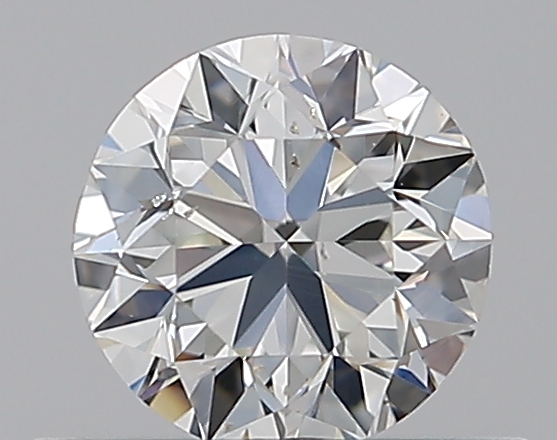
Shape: round
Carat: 0.5
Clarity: SI1
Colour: H
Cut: VG
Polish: EX
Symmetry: VG
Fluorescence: N
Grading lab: GIA
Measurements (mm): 4.91 x 4.97 x 3.2